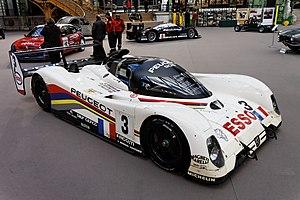
Les 24 Heures du Mans 1993 sont la 61ᵉ édition de l'épreuve et se déroulent les 19 et 20 juin 1993 sur le circuit de la Sarthe.